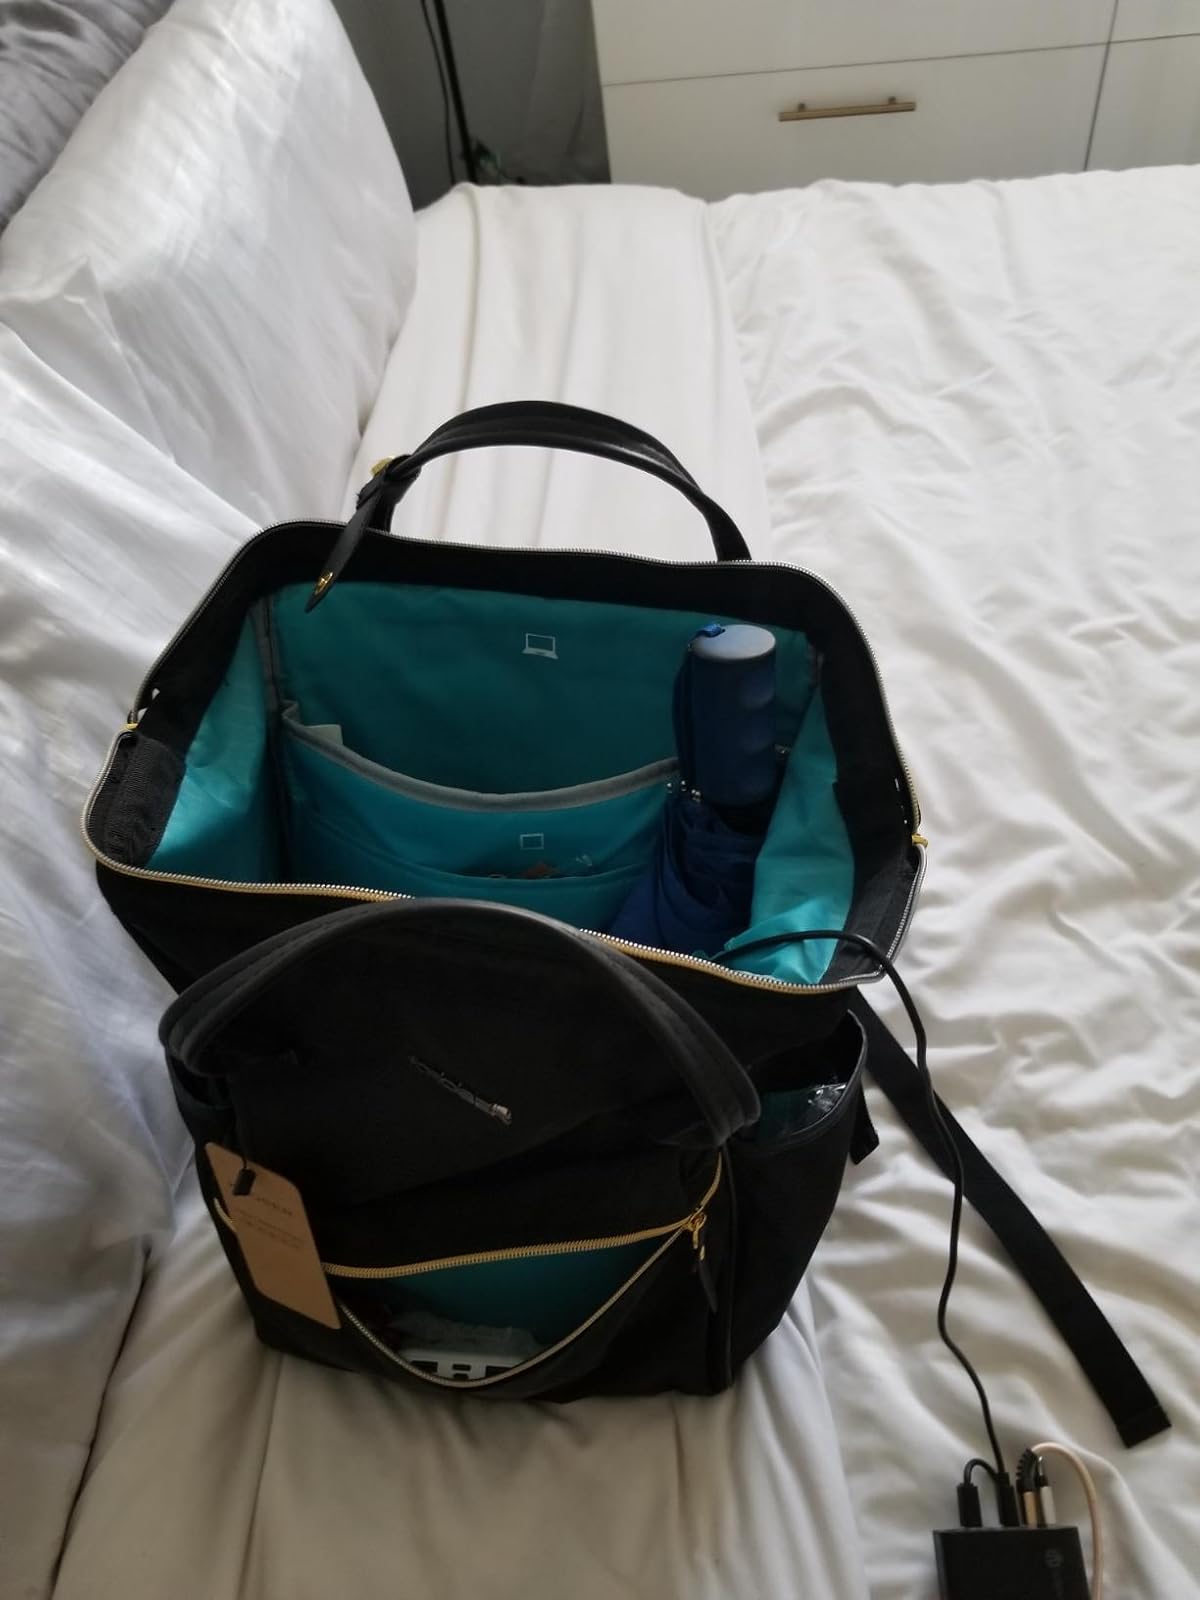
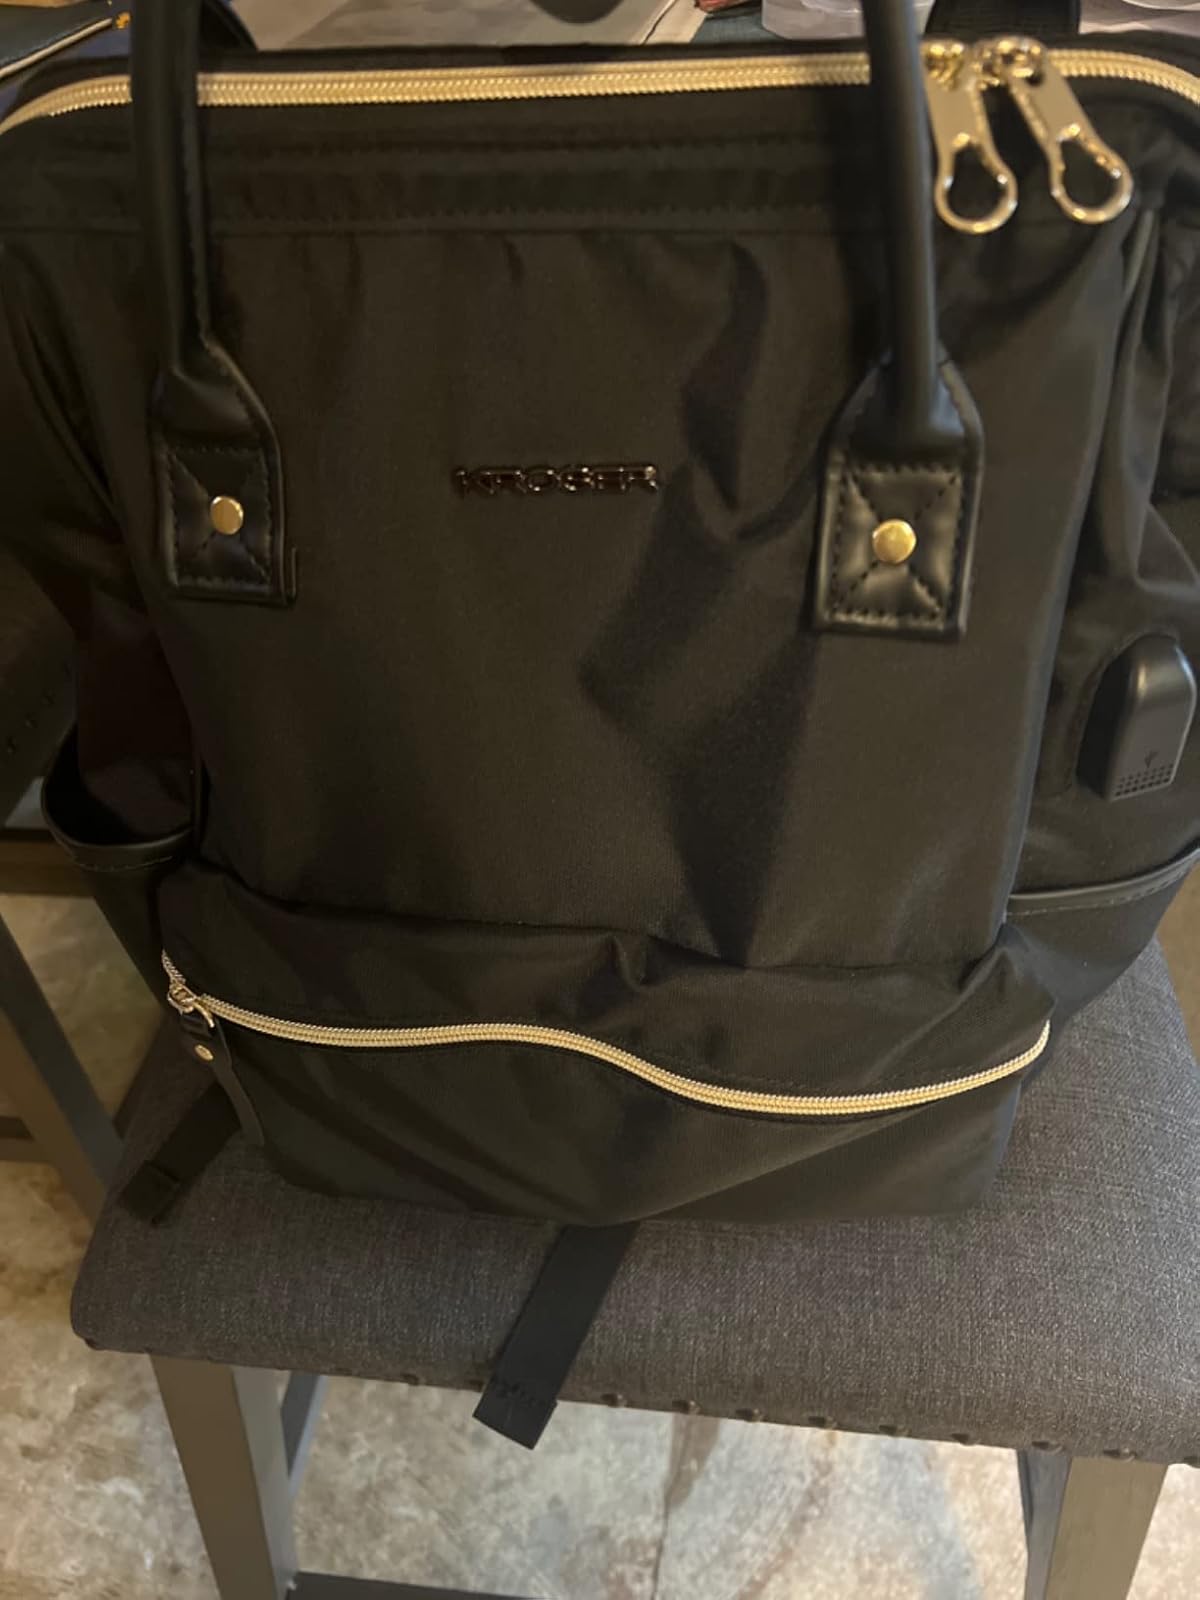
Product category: bag
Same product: yes